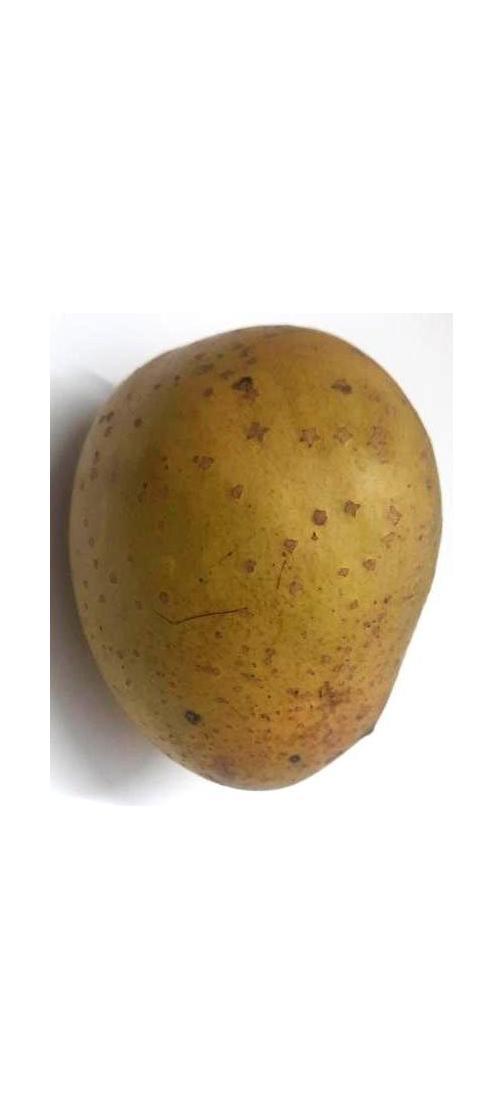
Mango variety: Gourmoti